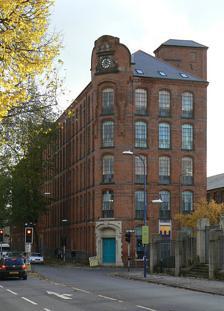
Building: Boulevard Works
Country: United Kingdom
Year built: 1883
Boulevard Works, Radford, Nottingham Boulevard Works Location in Nottinghamshire General information Address Radford Boulevard Town or city Radford, Nottingham Coordinates 52°57′36″N 1°10′37″W / 52.96000°N 1.17694°W / 52.96000; -1.17694 Designations Grade II listed Boulevard Works is a Grade II listed building on Radford Boulevard, Nottingham . History Boulevard Works is the largest surviving tenement lace factory in Nottingham, dating from 1883. It was built for George Henry Perry and Sons and comprises a 5 storey building, plus basement and attic. It had capacity for 234 standings of Levers lace making machines. In 1894, Perry purchased the clock from the Nottingham Guild Hall for £9  (equivalent to £1,294 in 2023) with the intention of installing it in the boulevard works. The building was extended in 1896 to the west with an addition by Lawrence Bright . This addition was used for the manufacture of curtain lace. In 1945 the building was converted from steam power to electrical power. From the circa 1963 to the 1990s it was occupied by Marathon Knitwear. Following industrial use the building was converted into student accommodation and is now the Cotton Mills Student Village. References